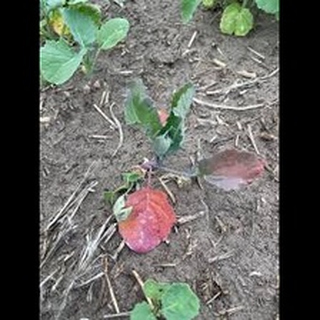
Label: wheat_common_root_rot